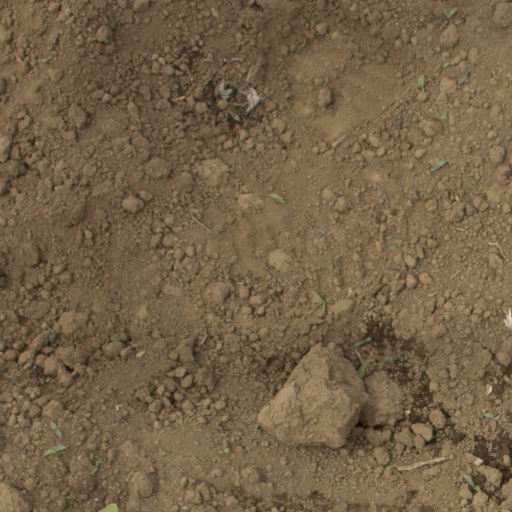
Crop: Jerusalem artichoke